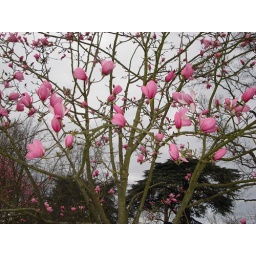
That pink against the gray sky just lifts your spirits!